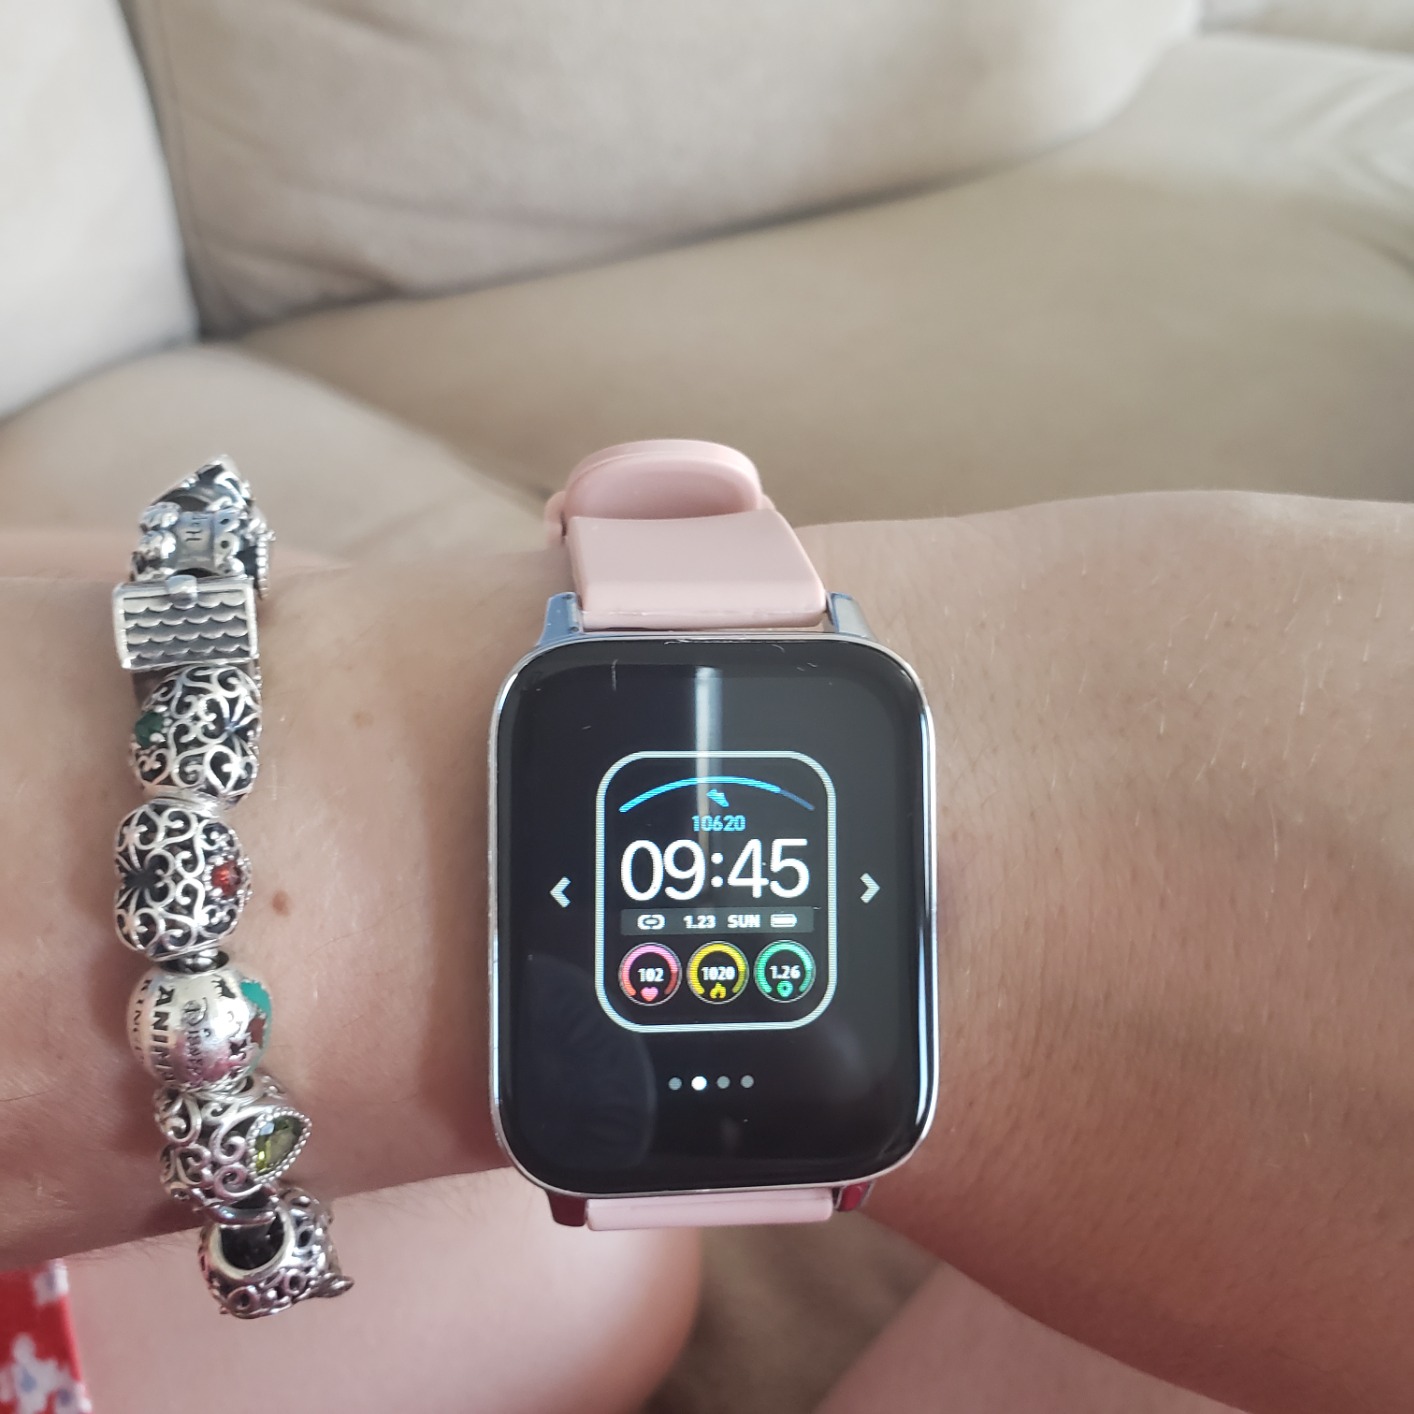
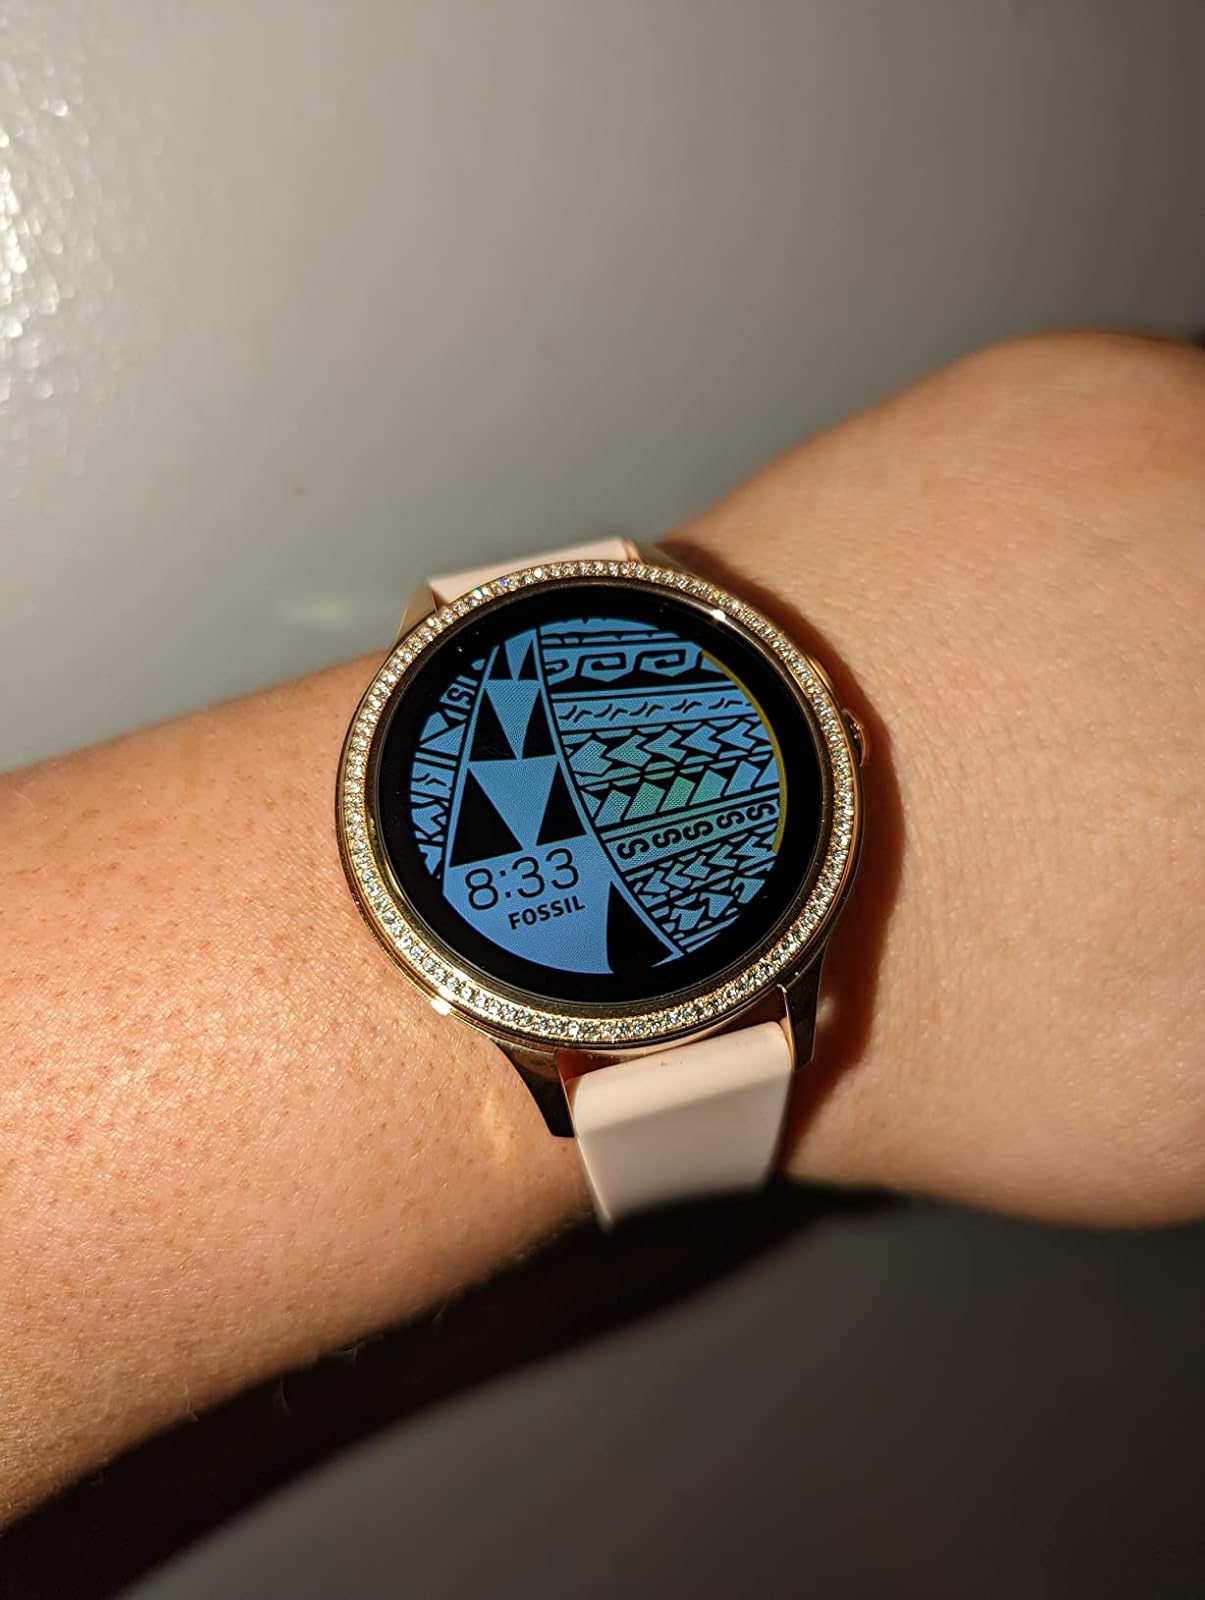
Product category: smartwatch
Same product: no